School hygiene

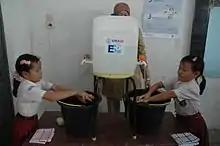
Pupils in Medan, Indonesia, practice handwashing in class

School hygiene or school hygiene education is a healthcare science and a form of school health education. The primary aim of school hygiene education is to improve behaviour through hygienic practices connected to personal, water, food, domestic, and public hygiene. It also aims to protect water and food supplies and to manage environmental factors safely.